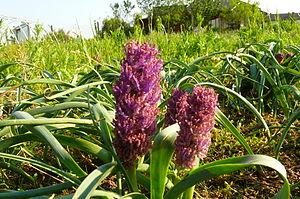
Le Muscari à toupet est une plante bulbeuse de la famille des Asparagacées selon la classification phylogénétique. Elle est cultivée comme plante ornementale.